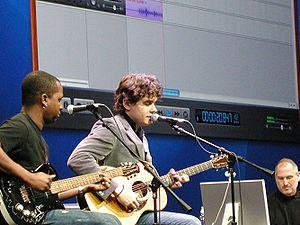
John Clayton Mayer, né le 16 octobre 1977 à Bridgeport dans le Connecticut, est un chanteur, guitariste et producteur américain.